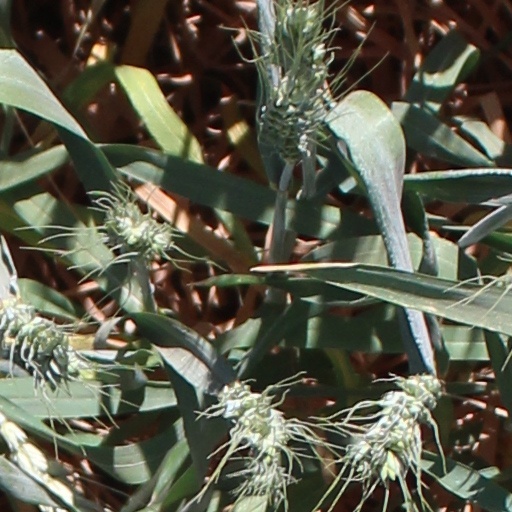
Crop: wheat